Jiayu Pass

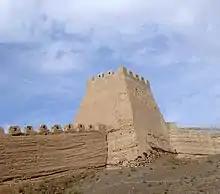
A corner tower, no restoration work done on this section

The fort is trapezoid-shaped with a perimeter of and an area of more than . The length of the wall is and the height is .